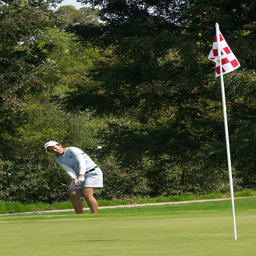
Person chipping a gold shot from off the green.
A person playing golf on a sunny day
A MAN TRYING TO GET A HOLE IN ONE.
A golfer hitting a golf ball at a hole on the green.
a golfer in a white shirt is golfing